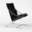
Label: chair